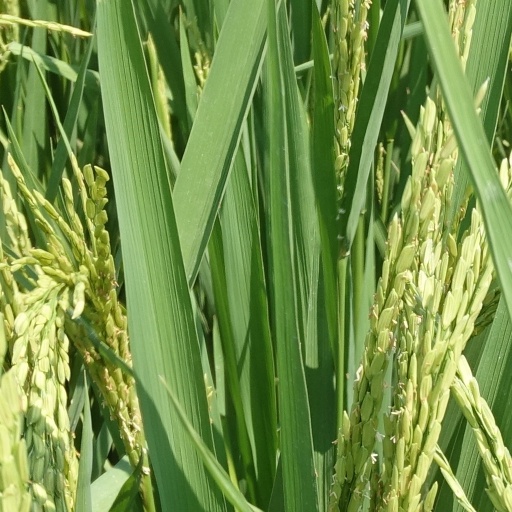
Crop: rice